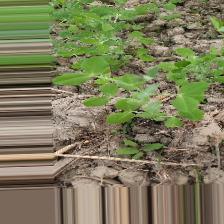
Label: Normal